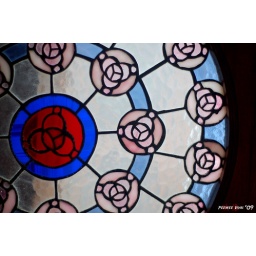
took a picture of a door with a stained glass pattern at sonya's garden in tagaytay. nikkor 50mm f1.8